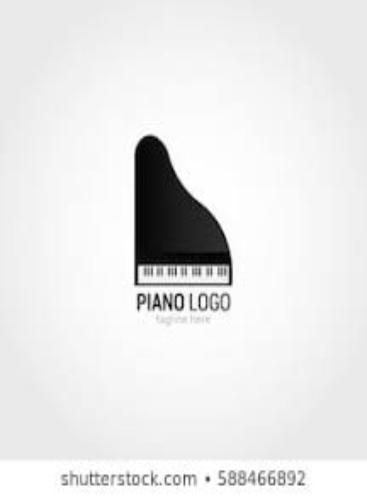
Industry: Electronic